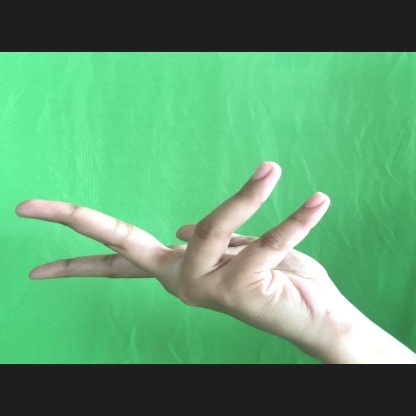
Mudra: Alapadmam